Black nationalism

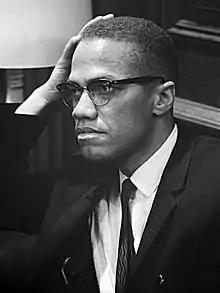
1964 photograph of Malcolm X

In 1965, Malcolm X expressed reservations about Black nationalism, saying, "I was alienating people who were true revolutionaries dedicated to overturning the system of exploitation that exists on this earth by any means necessary. So I had to do a lot of thinking and reappraising of my definition of black nationalism. Can we sum up the solution to the problems confronting our people as black nationalism? And if you notice, I haven't been using the expression for several months."